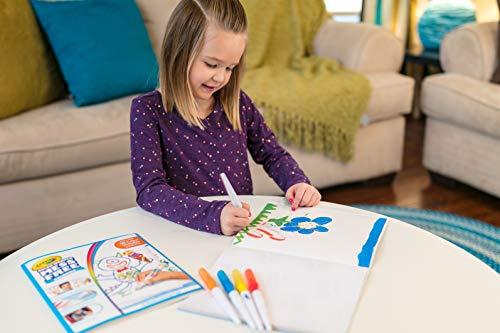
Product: Crayola Color Wonder Mess Free Paintbrush Pens & Paper, Painting for Kids, Gift
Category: Toys & Games | Arts & Crafts | Drawing & Painting Supplies | Paints | Watercolor Paint
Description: Color Wonder paint set: this Mess free paint set for kids includes 24 pages of specially formulated color Wonder painting paper along with 5 painting pens in red, orange, green, Yellow, and blue.
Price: $9.99
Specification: ProductDimensions:0.9x9x12.5inches|ItemWeight:10.2ounces|ShippingWeight:10.4ounces(Viewshippingratesandpolicies)|DomesticShipping:ItemcanbeshippedwithinU.S.|InternationalShipping:ThisitemcanbeshippedtoselectcountriesoutsideoftheU.S.LearnMore|ASIN:B077Y55MGR|Itemmodelnumber:75-2023|Manufacturerrecommendedage:36months-10years